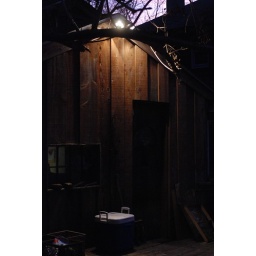
The back door to the house with the exterior light half hidden by the branches of the tree.